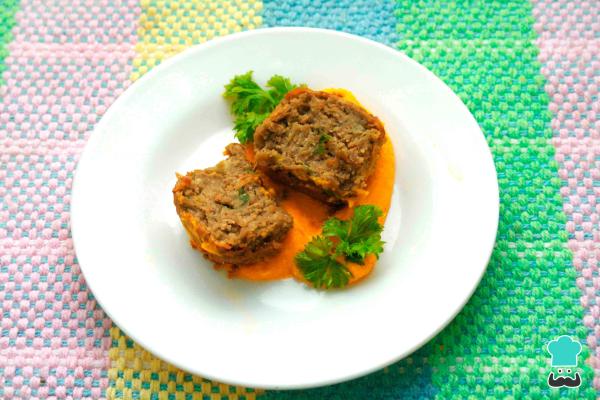
Por fuera tostaditas y por dentro jugosas, simplemente... ¡Divinas! Estas bolas de carne de lentejas representan una magnifica experiencia gustativa pues...¡Poseen un sabor idéntico a la carne! Por favor, deja por aquí tus comentarios y si te decides a probarla en casa... ¡envíanos foto!